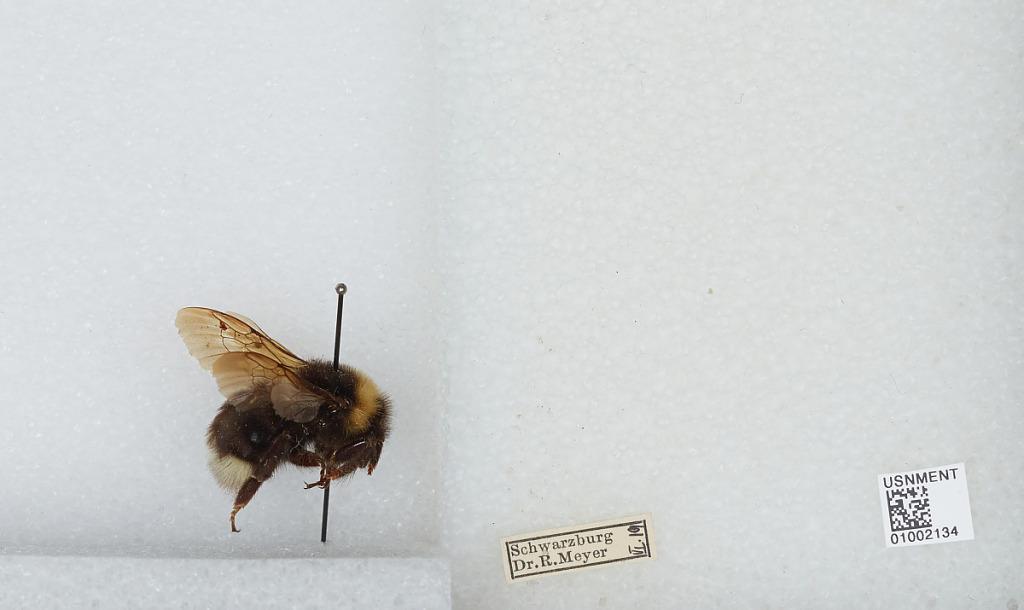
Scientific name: Bombus (Psithyrus) bohemicus Seidl
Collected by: R. Meyer
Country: Germany